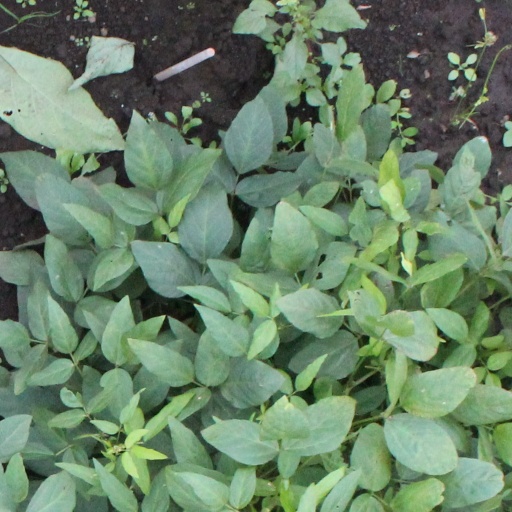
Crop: soybean